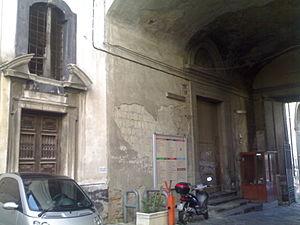
L’hôpital des Incurables est un complexe hospitalier qui se trouve dans le centre historique de Naples.